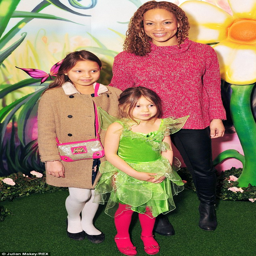
just like mummy : actor attended the screening with her daughters who looked she like her